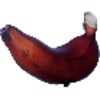
Label: red_banana